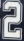
Number: 2